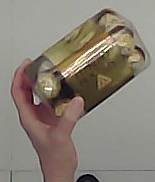
Product: rocher_chocolate